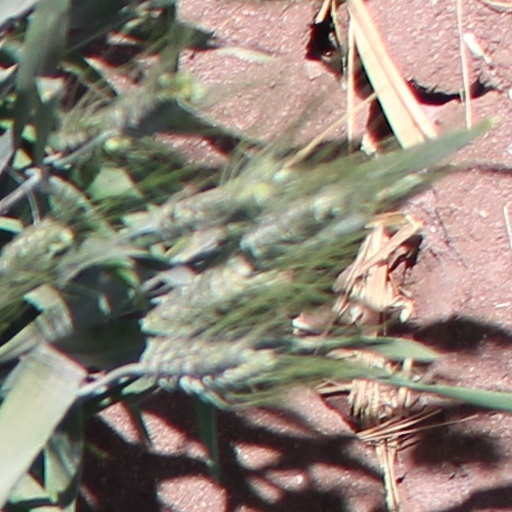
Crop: wheat